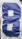
Number: 8